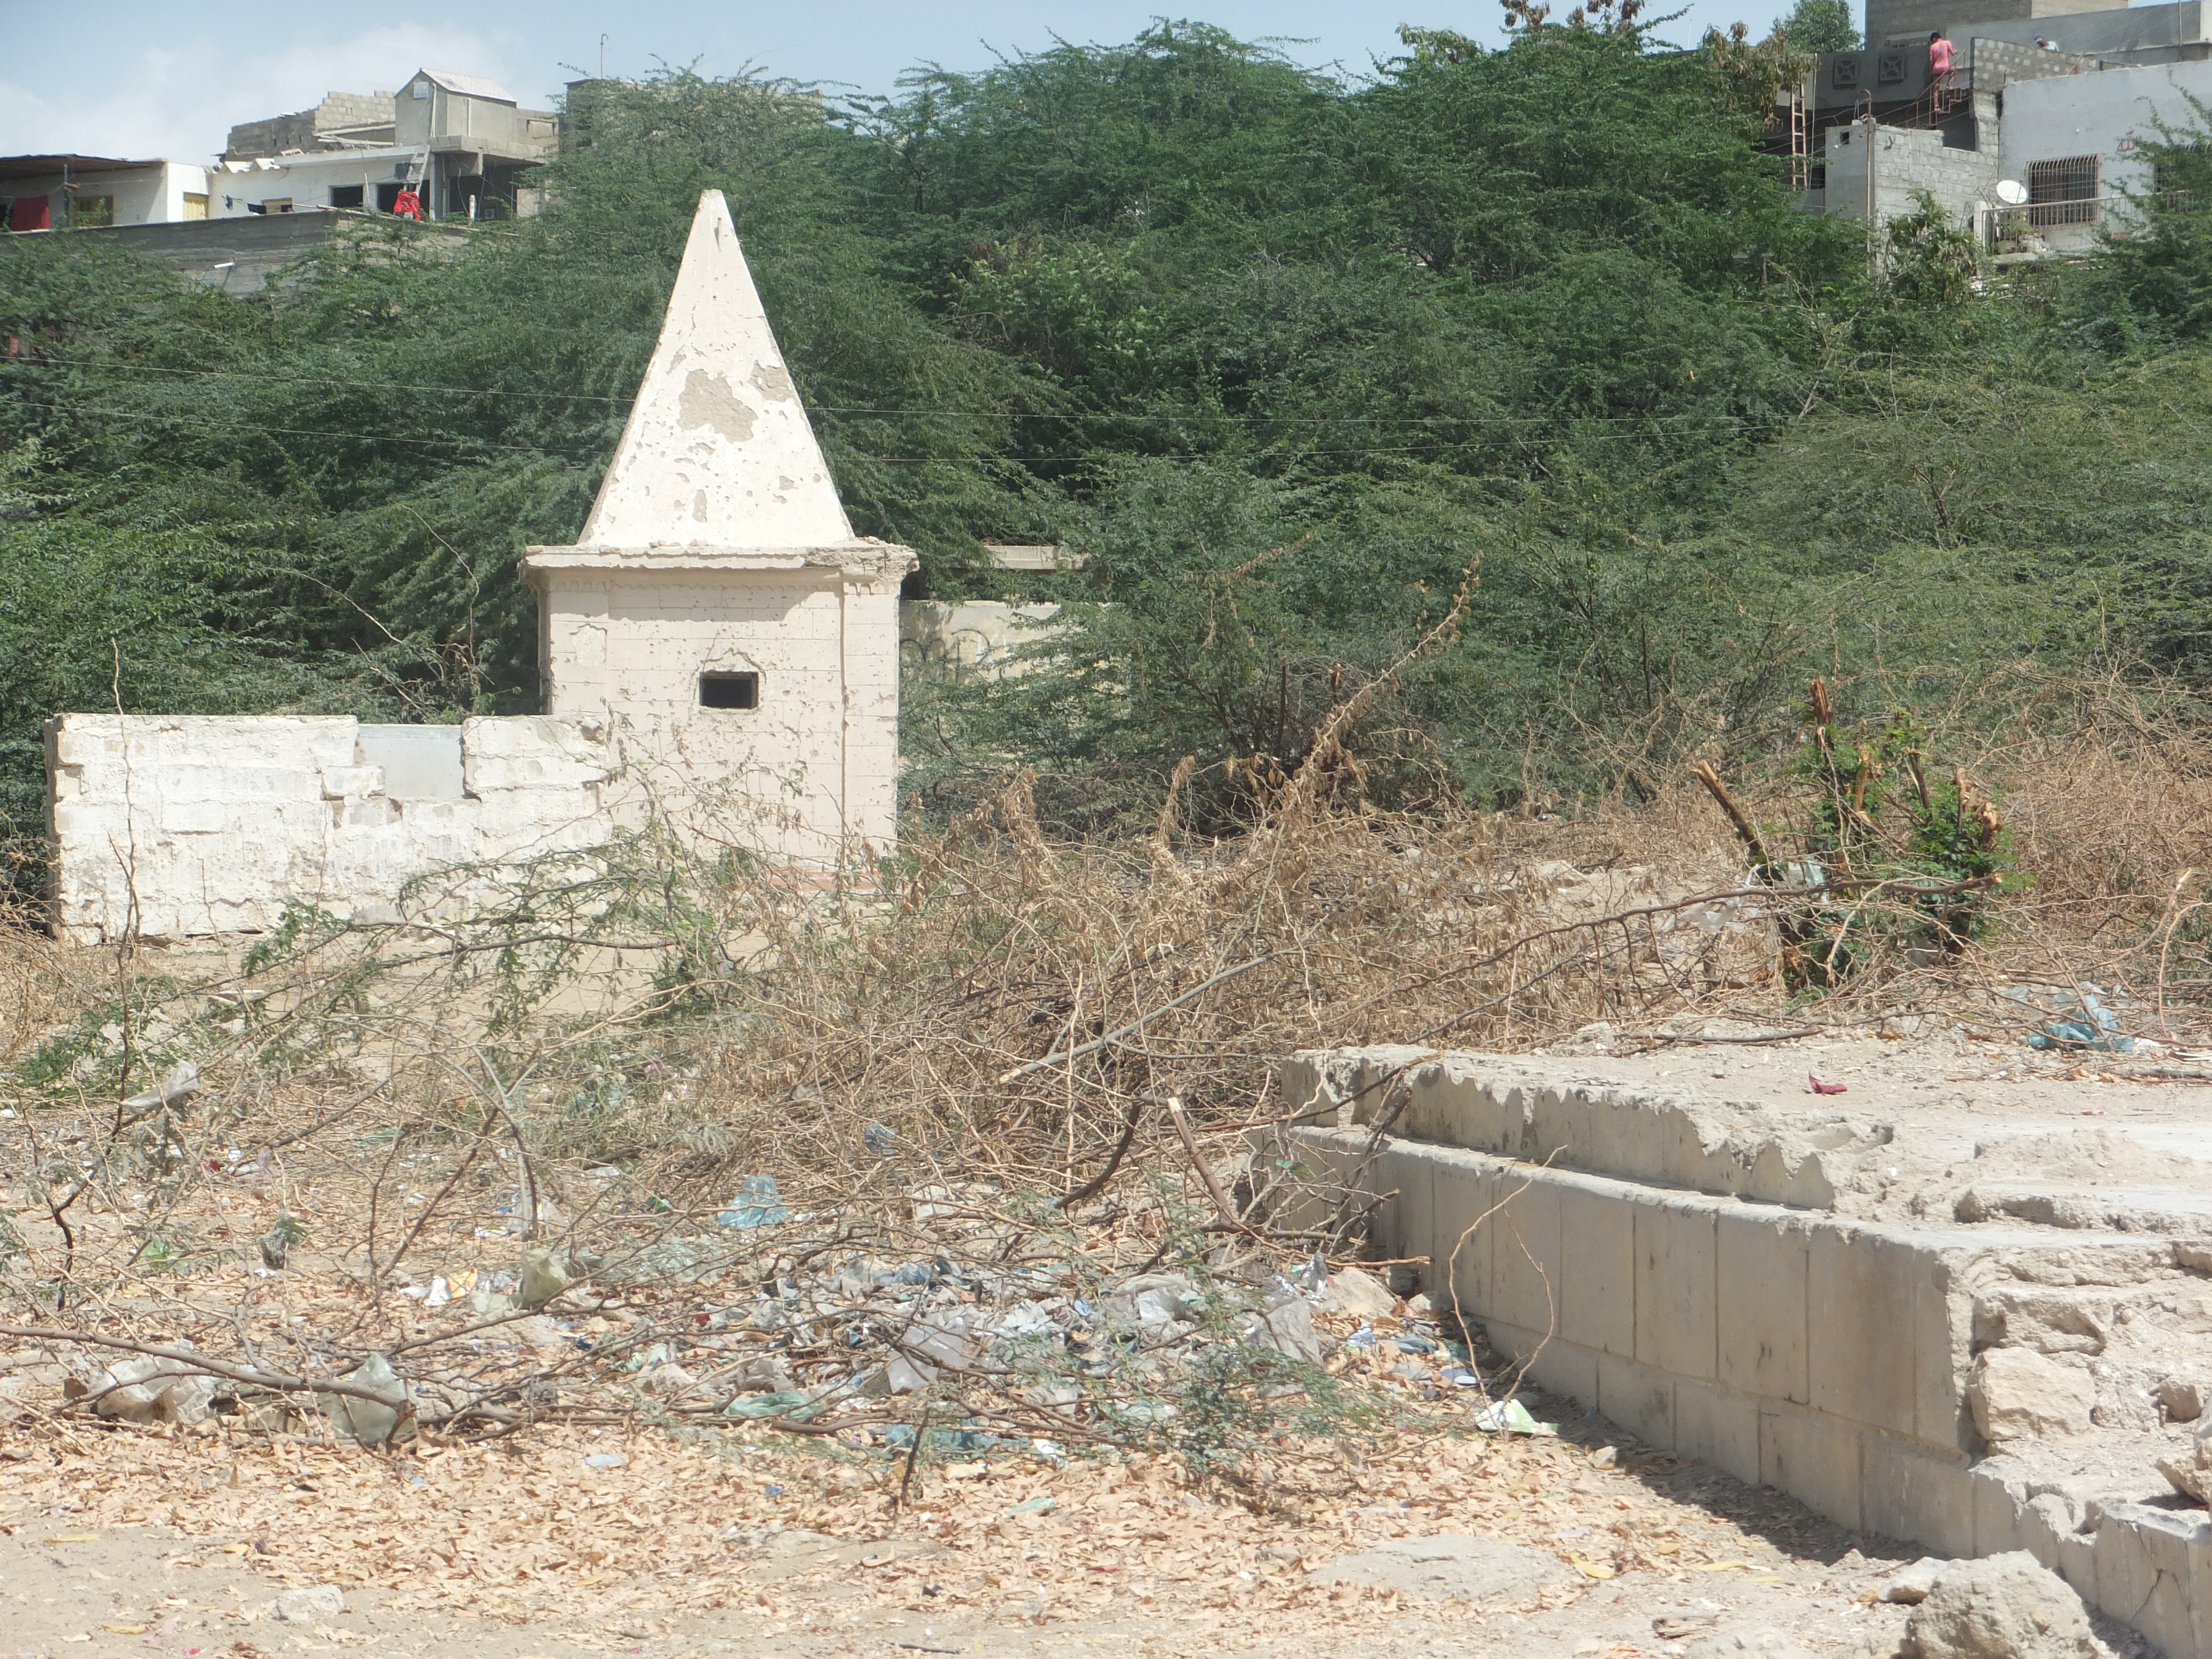
wall, soil, ruins, geological phenomenon